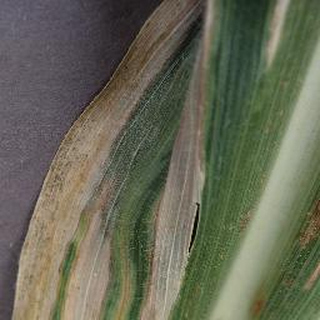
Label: corn_northern_leaf_blight